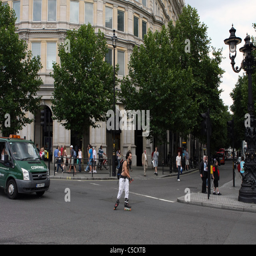
a man rollerblading on the road around tourist attraction